Andy Mangan

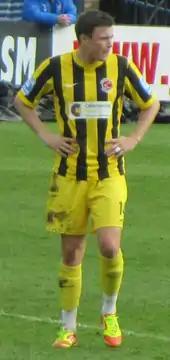
Mangan playing for Fleetwood Town in 2012

On 1 June 2011, he signed for Conference Premier side Fleetwood Town. It was announced on 7 May 2013, that Fleetwood would not be offering the striker a new contract, and would therefore be released.